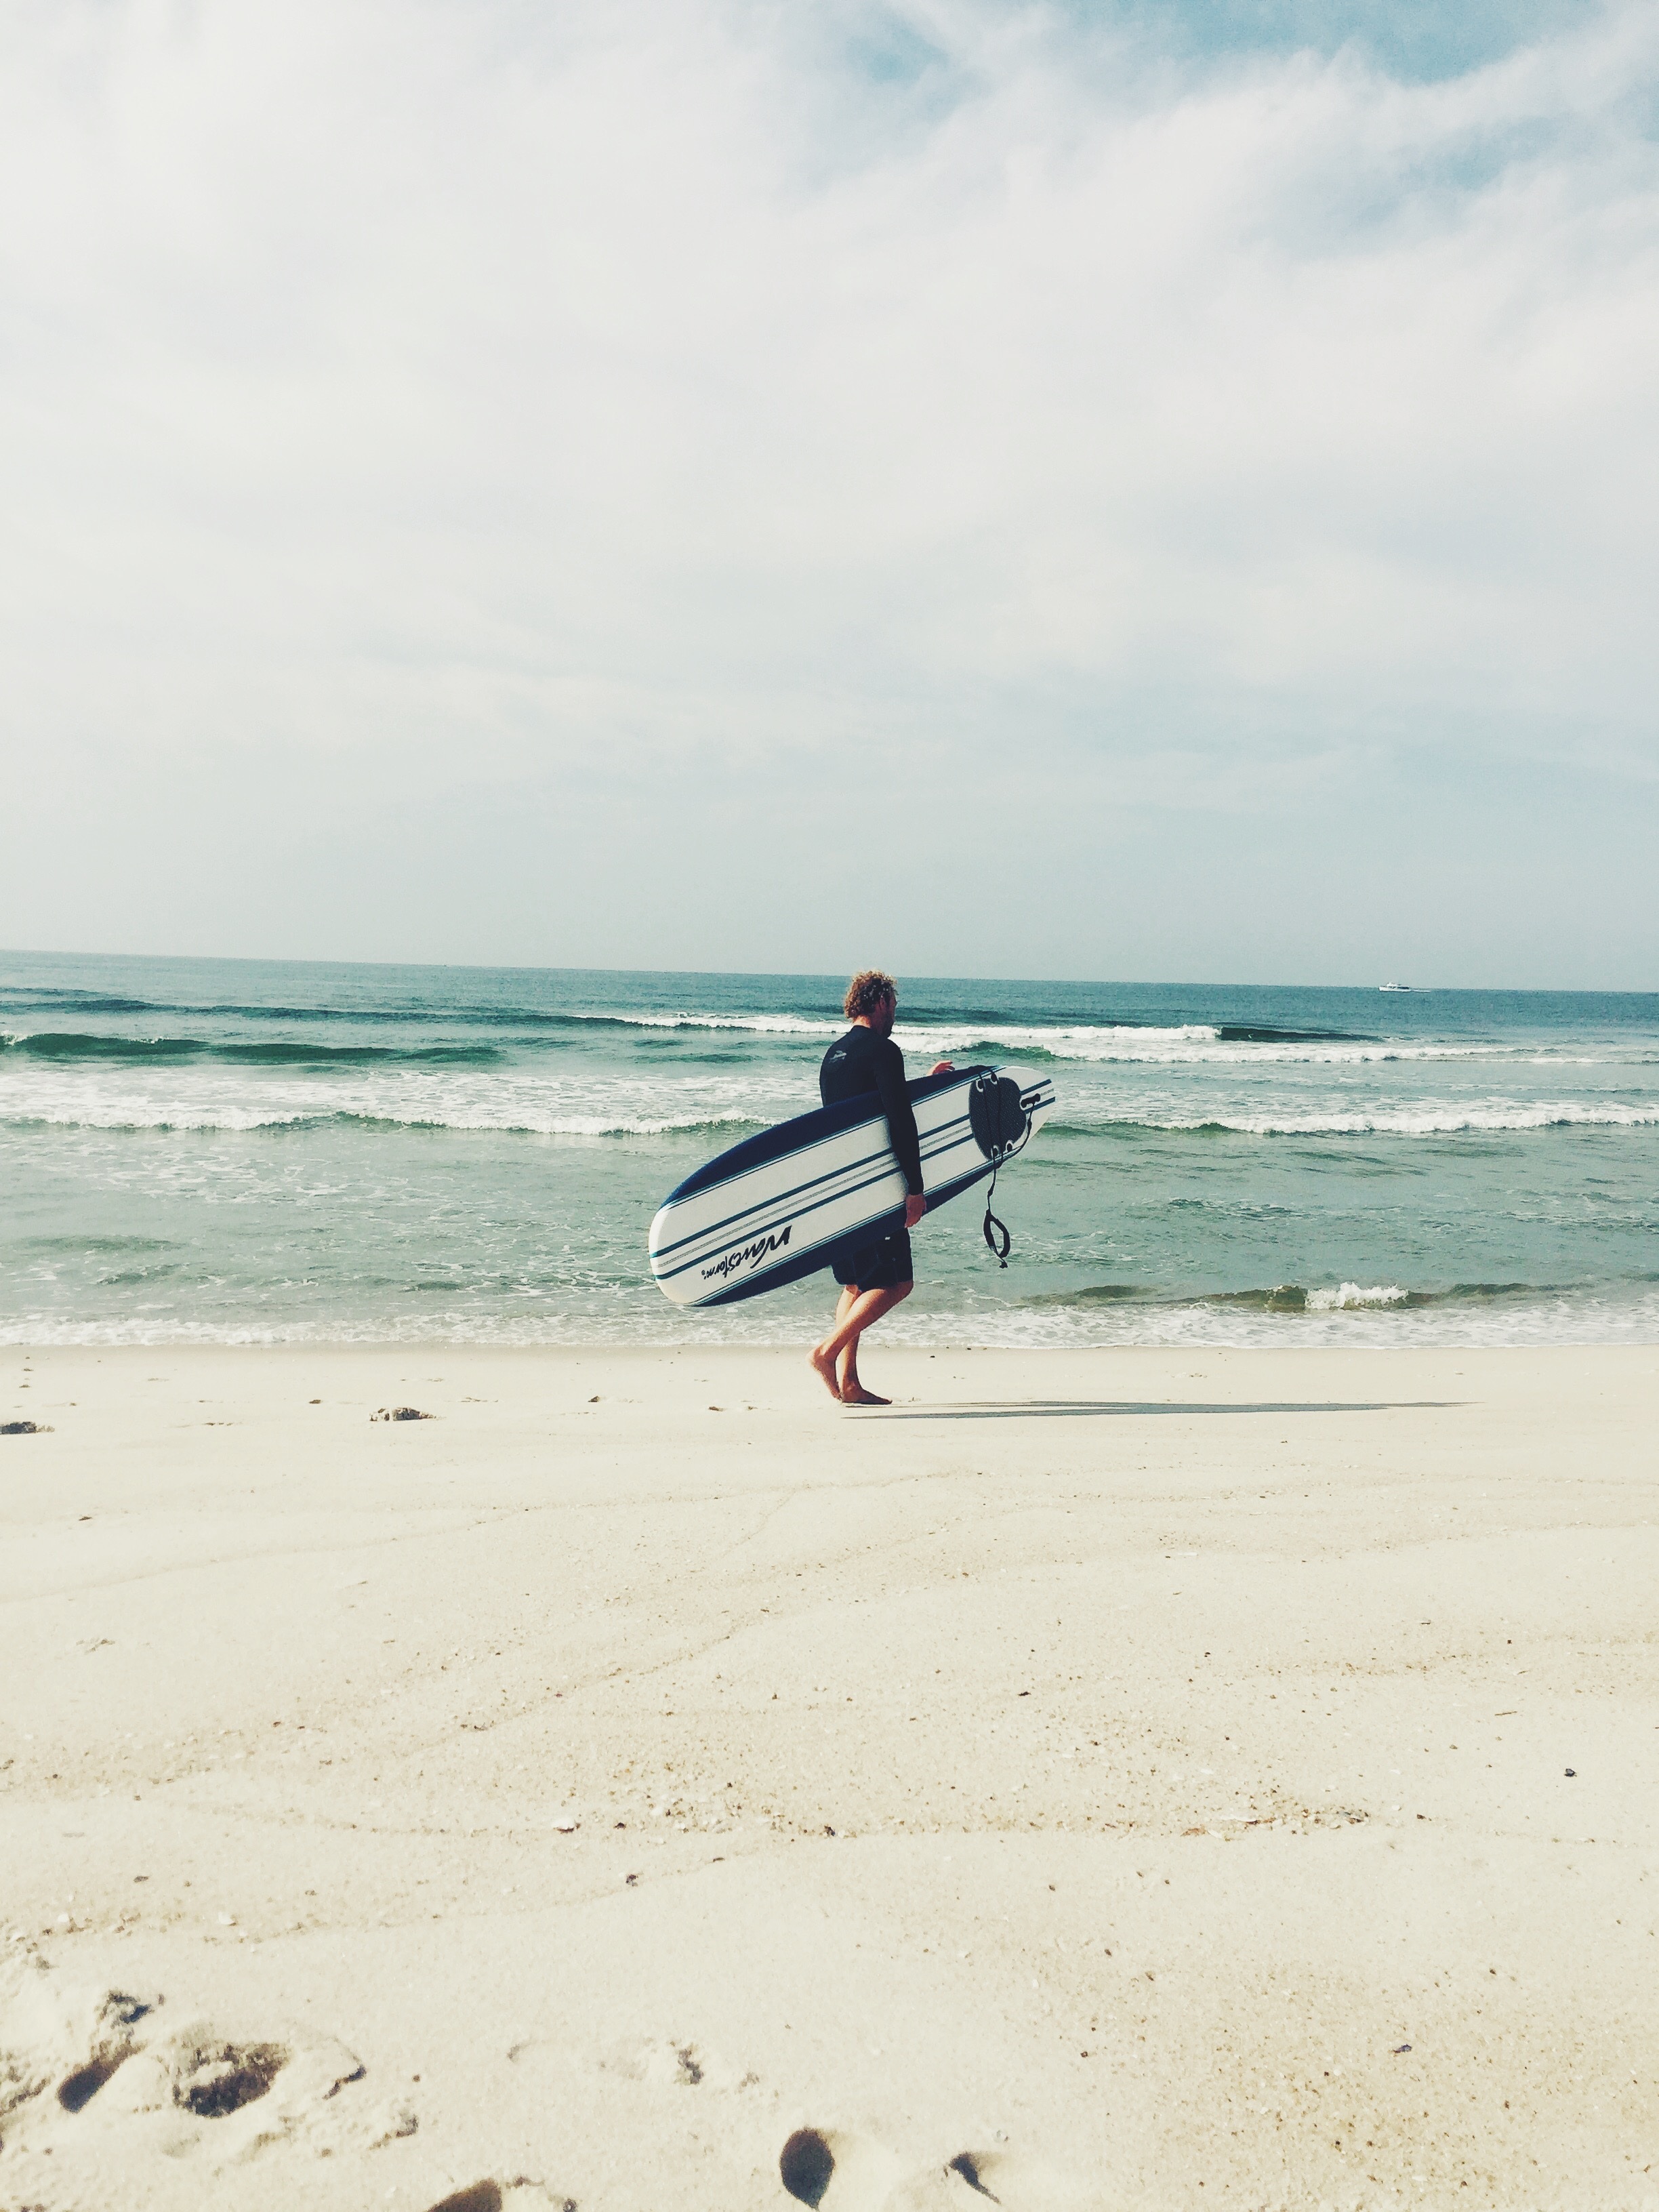
beach, sea, coast, water, nature, outdoor, sand, ocean, person, people, sky, board, girl, sun, sport, vintage, shore, wave, wind, summer, vacation, travel, surfer, surf, surfing, young, tropical, sailing, surfboard, holiday, bay, blue, hawaii, lifestyle, seashore, toy, body of water, sunny, fun, design, happy, sports, windsurfing, kitesurfing, active, water sport, wind wave, boardsport, surfing equipment and supplies, surface water sports